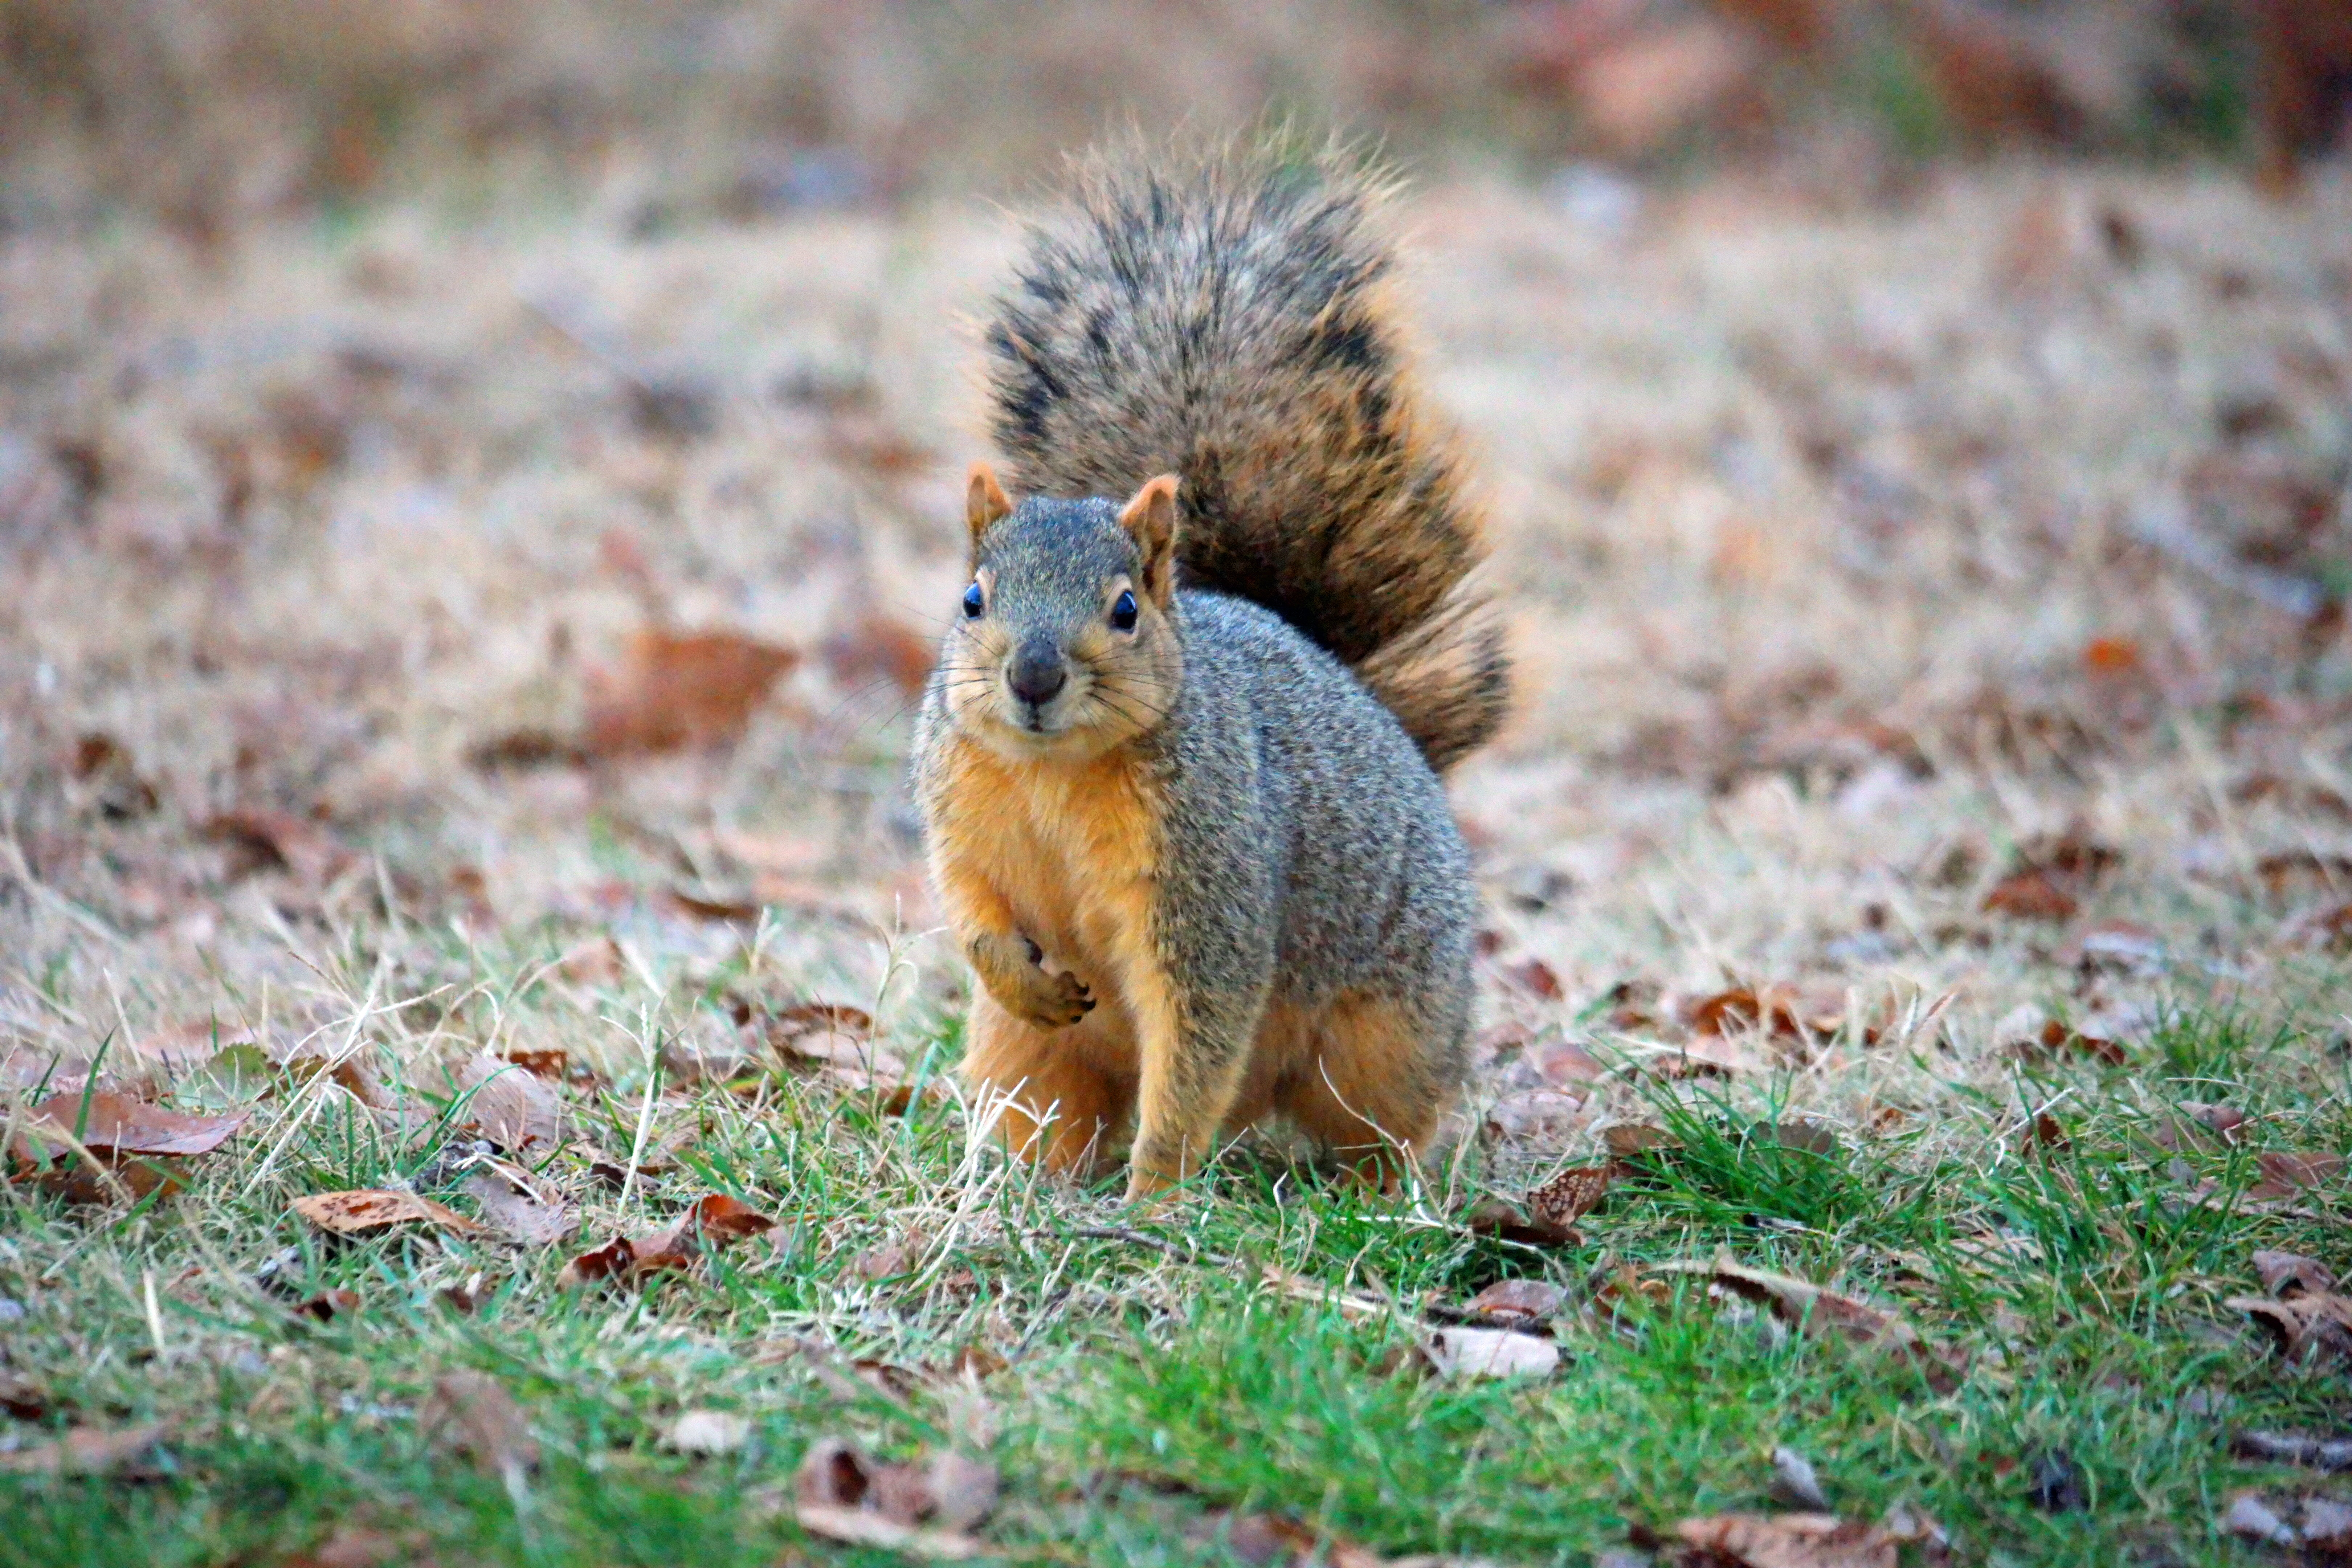
nature, forest, grass, outdoor, wood, fall, animal, cute, wildlife, wild, environment, zoo, fur, orange, portrait, young, red, fluffy, natural, autumn, park, brown, mammal, fox, squirrel, yellow, lifestyle, close, rodent, baby, fauna, ecology, leaves, seeds, pets, nuts, eating, north, background, head, vertebrate, chipmunk, funny, teeth, habitat, marmot, veterinarian, prairie dog, ground squirrel, gnawer, fox squirrel